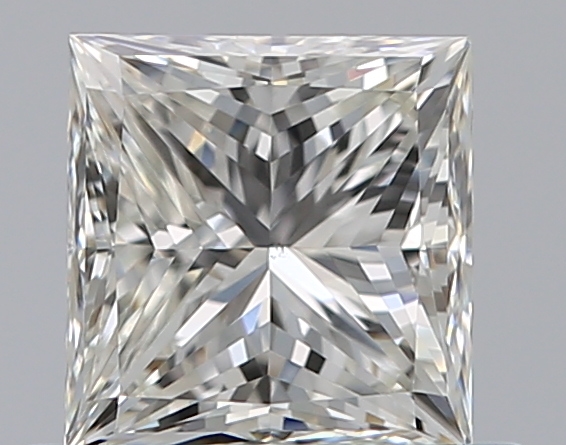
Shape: princess
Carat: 0.7
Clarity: VS1
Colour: I
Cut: EX
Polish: EX
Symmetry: VG
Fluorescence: N
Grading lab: GIA
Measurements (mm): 4.89 x 4.76 x 3.51